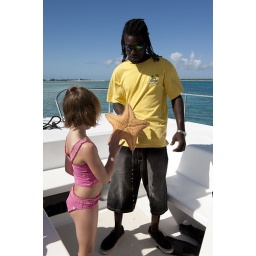
Little girl and a star fish with boat captain in Providenciales Turks and Caicos Islands